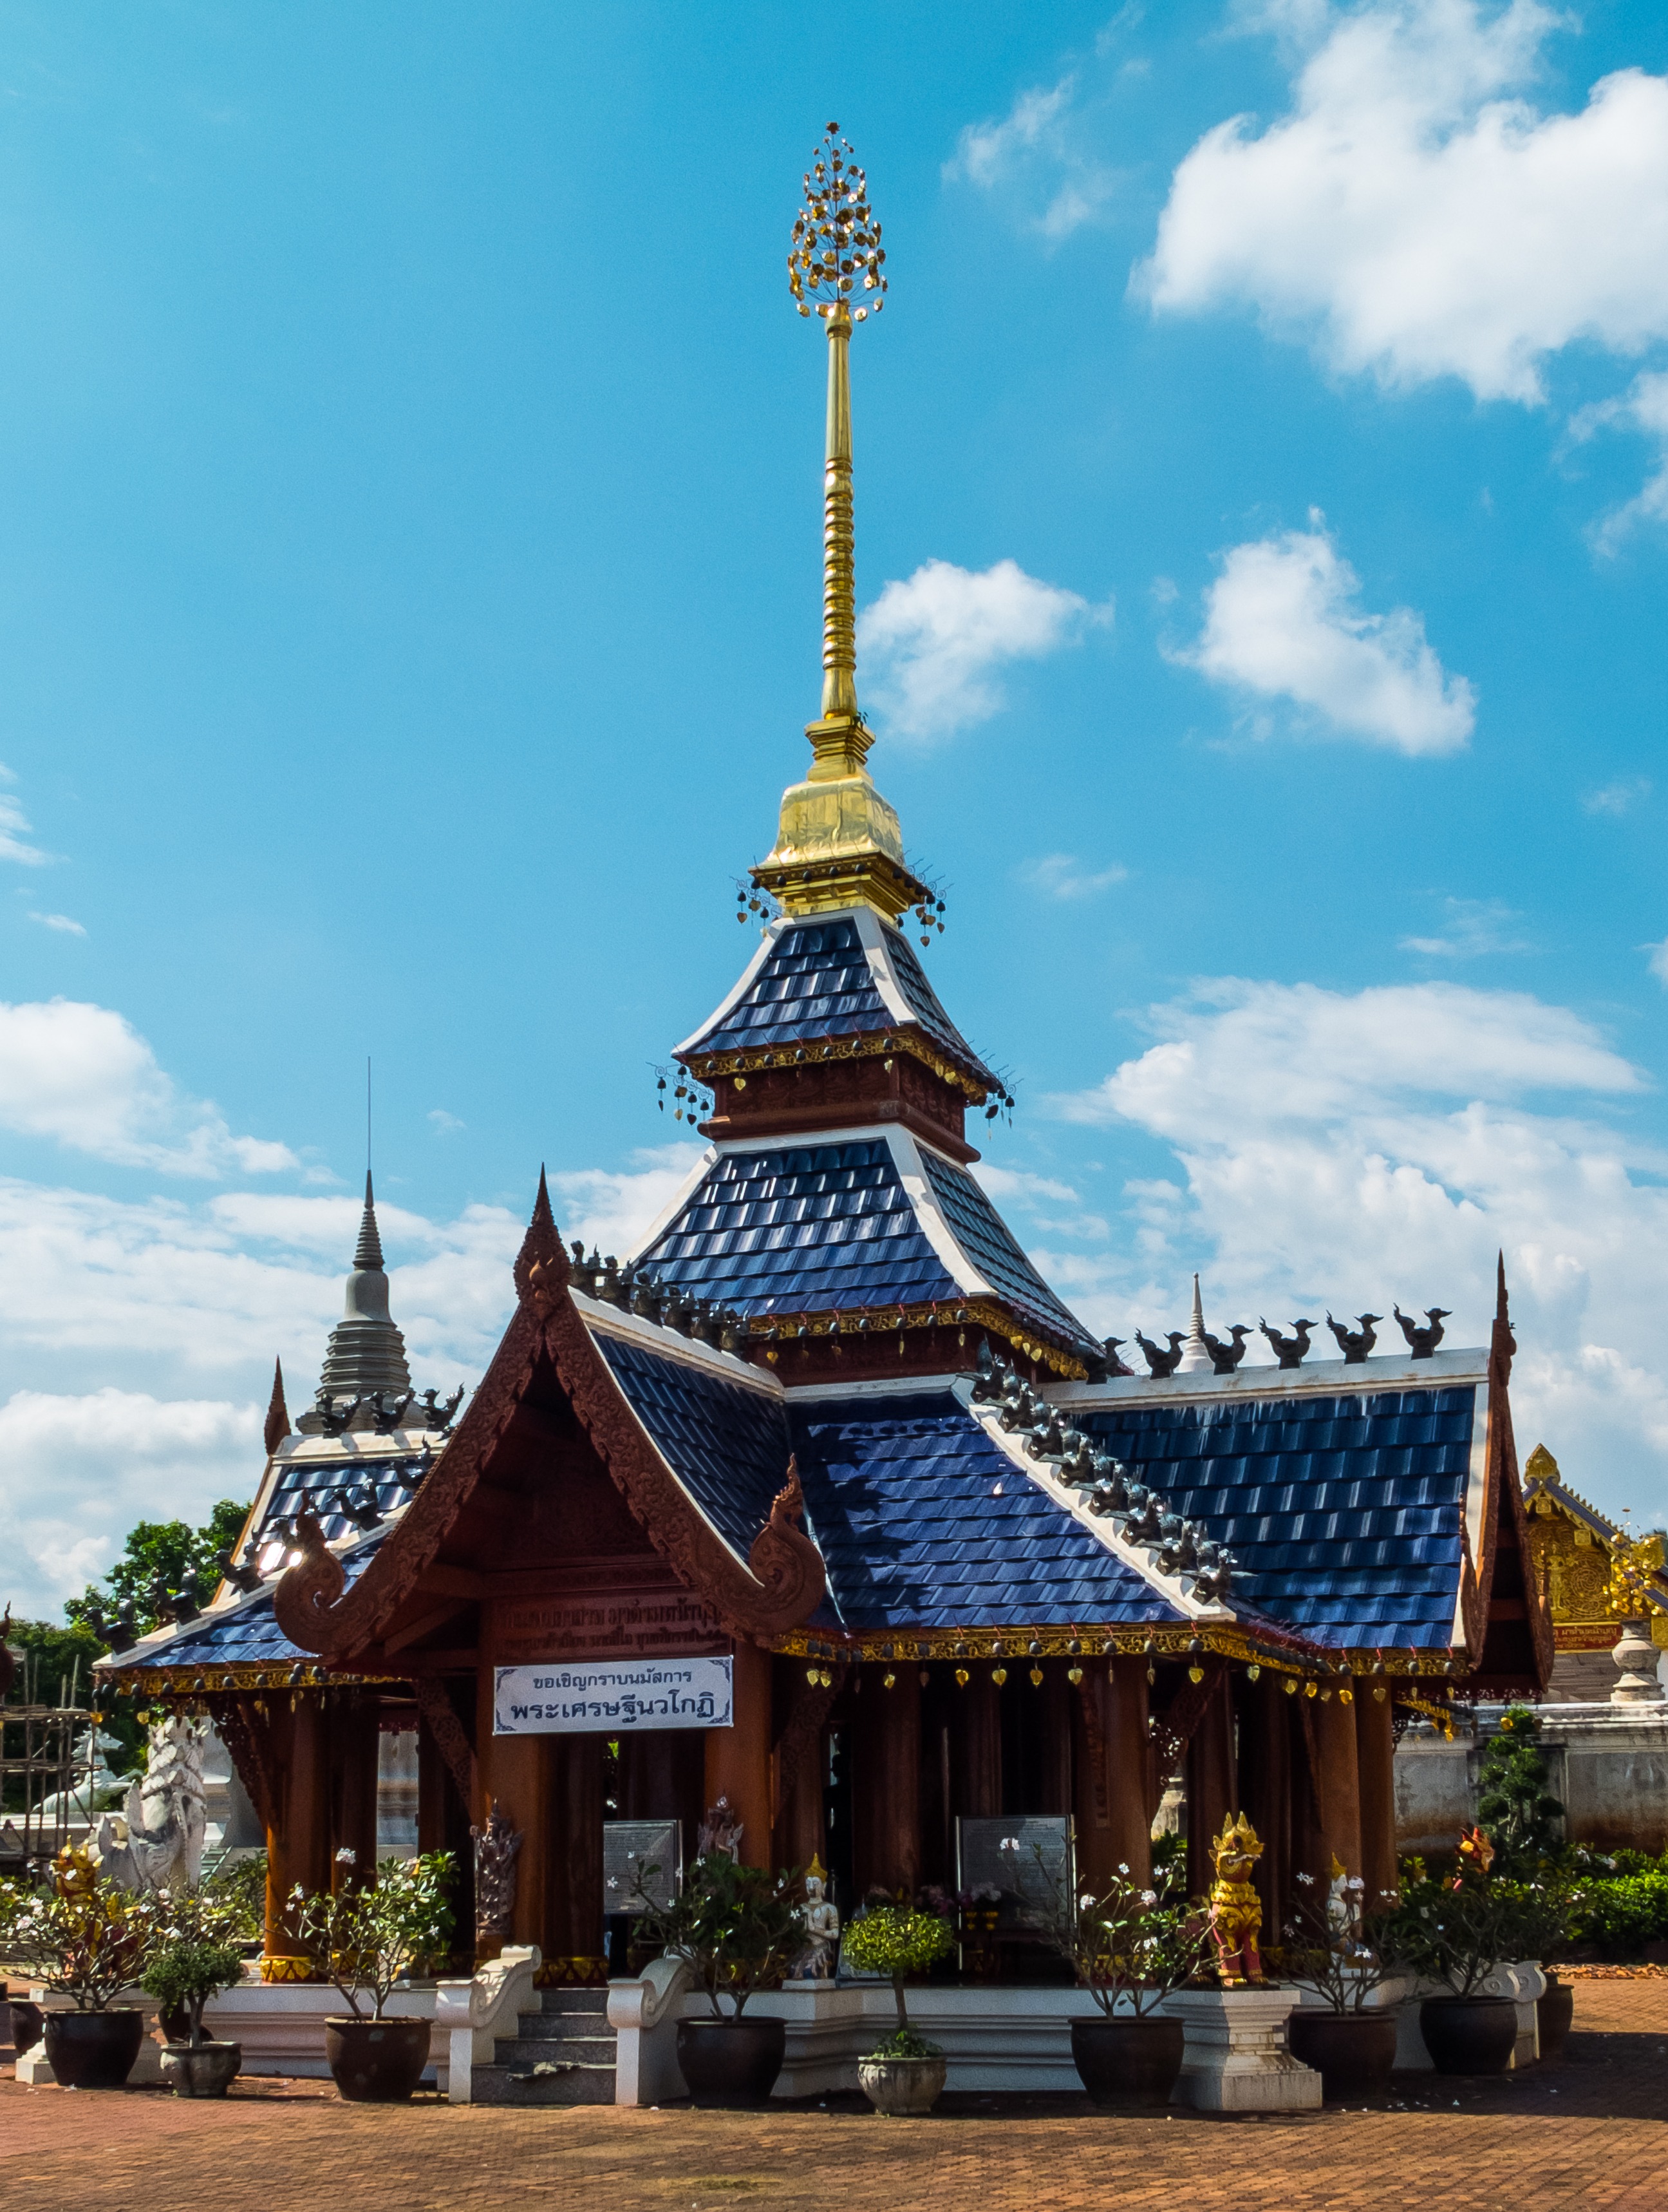
building, tower, landmark, place of worship, temple, shrine, chinese architecture, pagoda, wat, temple complex, north thailand